Tlatoani

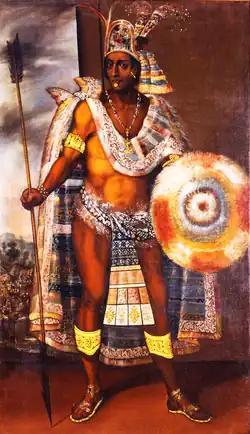
Moctezuma II, sixth "huēyi tlahtoāni" of the Aztec Triple Alliance

There were eleven "tlahtohqueh" of Tenochtitlan. Beginning with Itzcoatl, the "tlahtoāni" of Tenochtitlan was also the "huēyi tlahtoāni" of the Aztec Empire.